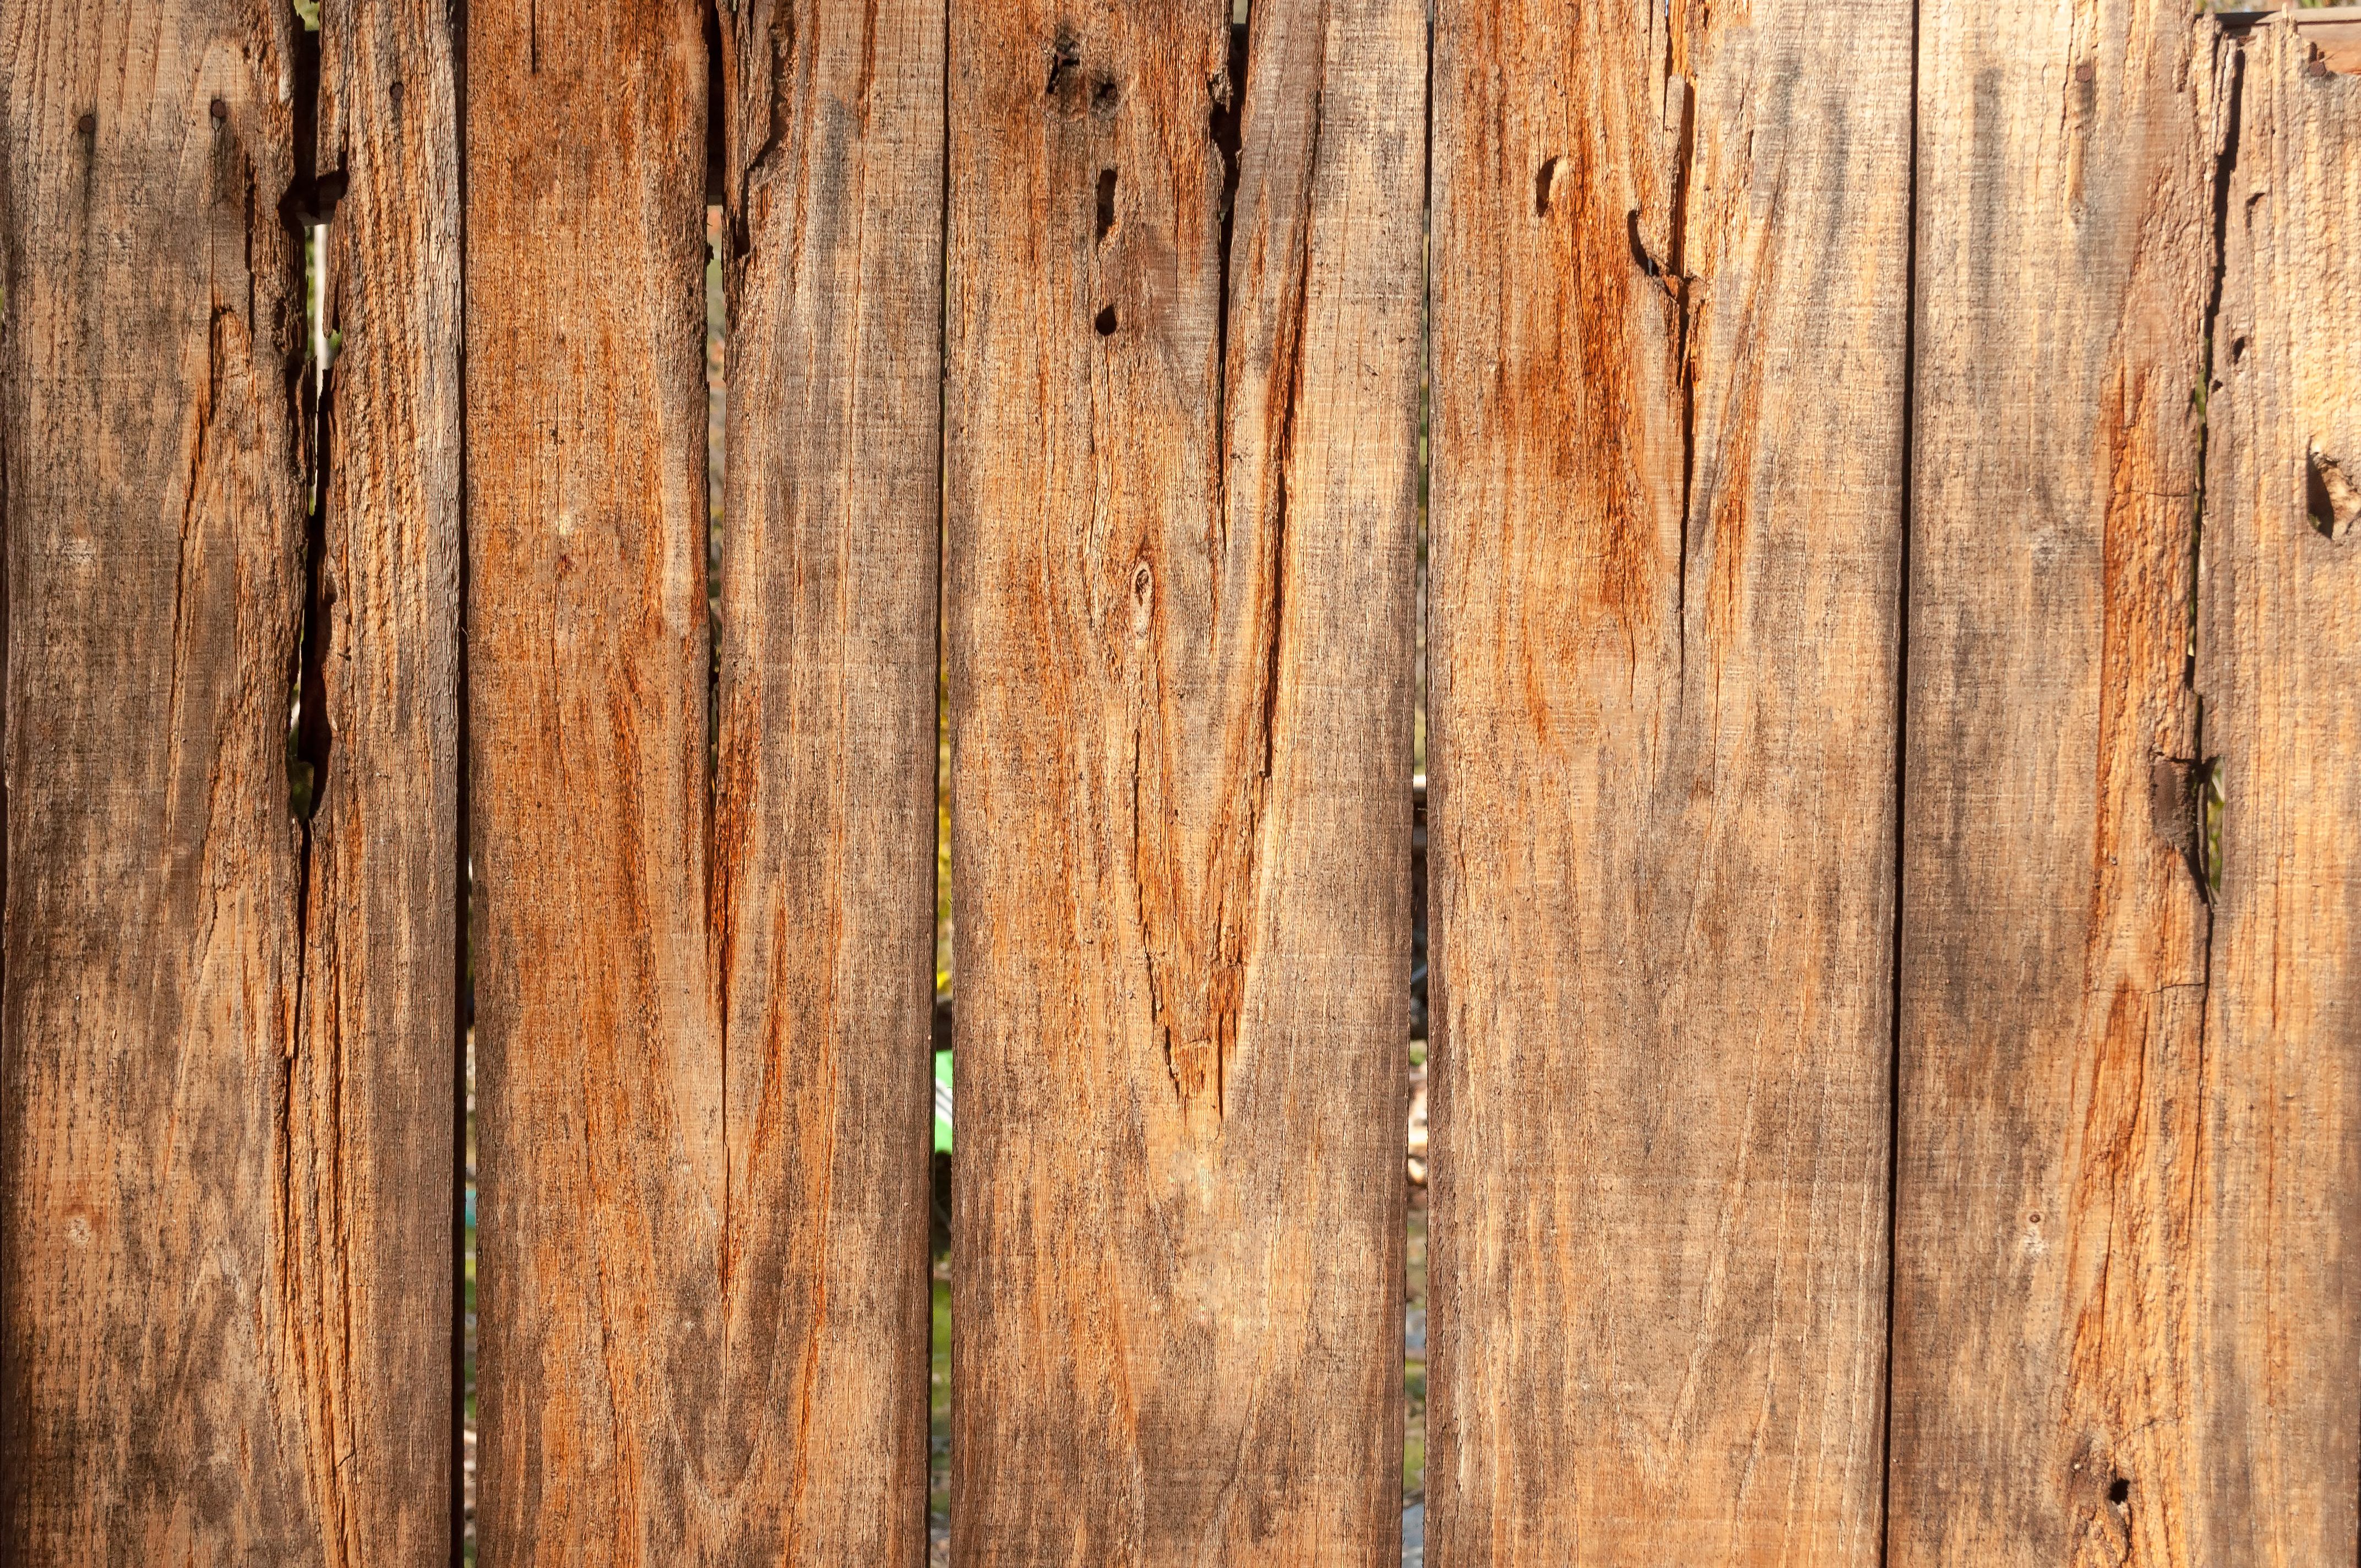
wood, wood stain, hardwood, plank, lumber, wood flooring, pattern, plywood, flooring, floor